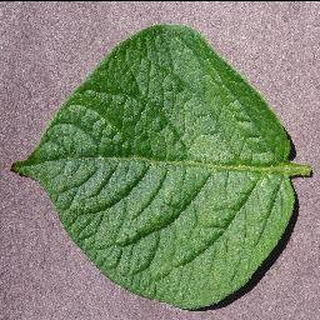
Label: healthy_potato